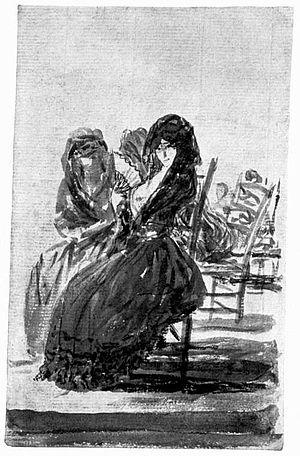
L’Album A, est une collection de dessins réalisés par Francisco de Goya entre Sanlúcar de Barrameda et Doñada lors de l'été 1796. Goya y était invité par la duchesse d'Alba, devenue veuve de José Álvarez de Toledo y Gonzaga, duc d'Alba, récemment.
L'eau-forte Bellos consejos est une gravure de la série Los caprichos du peintre espagnol Francisco de Goya. Elle porte le numéro quinze dans la série des 80 gravures. Elle a été publiée en 1799.